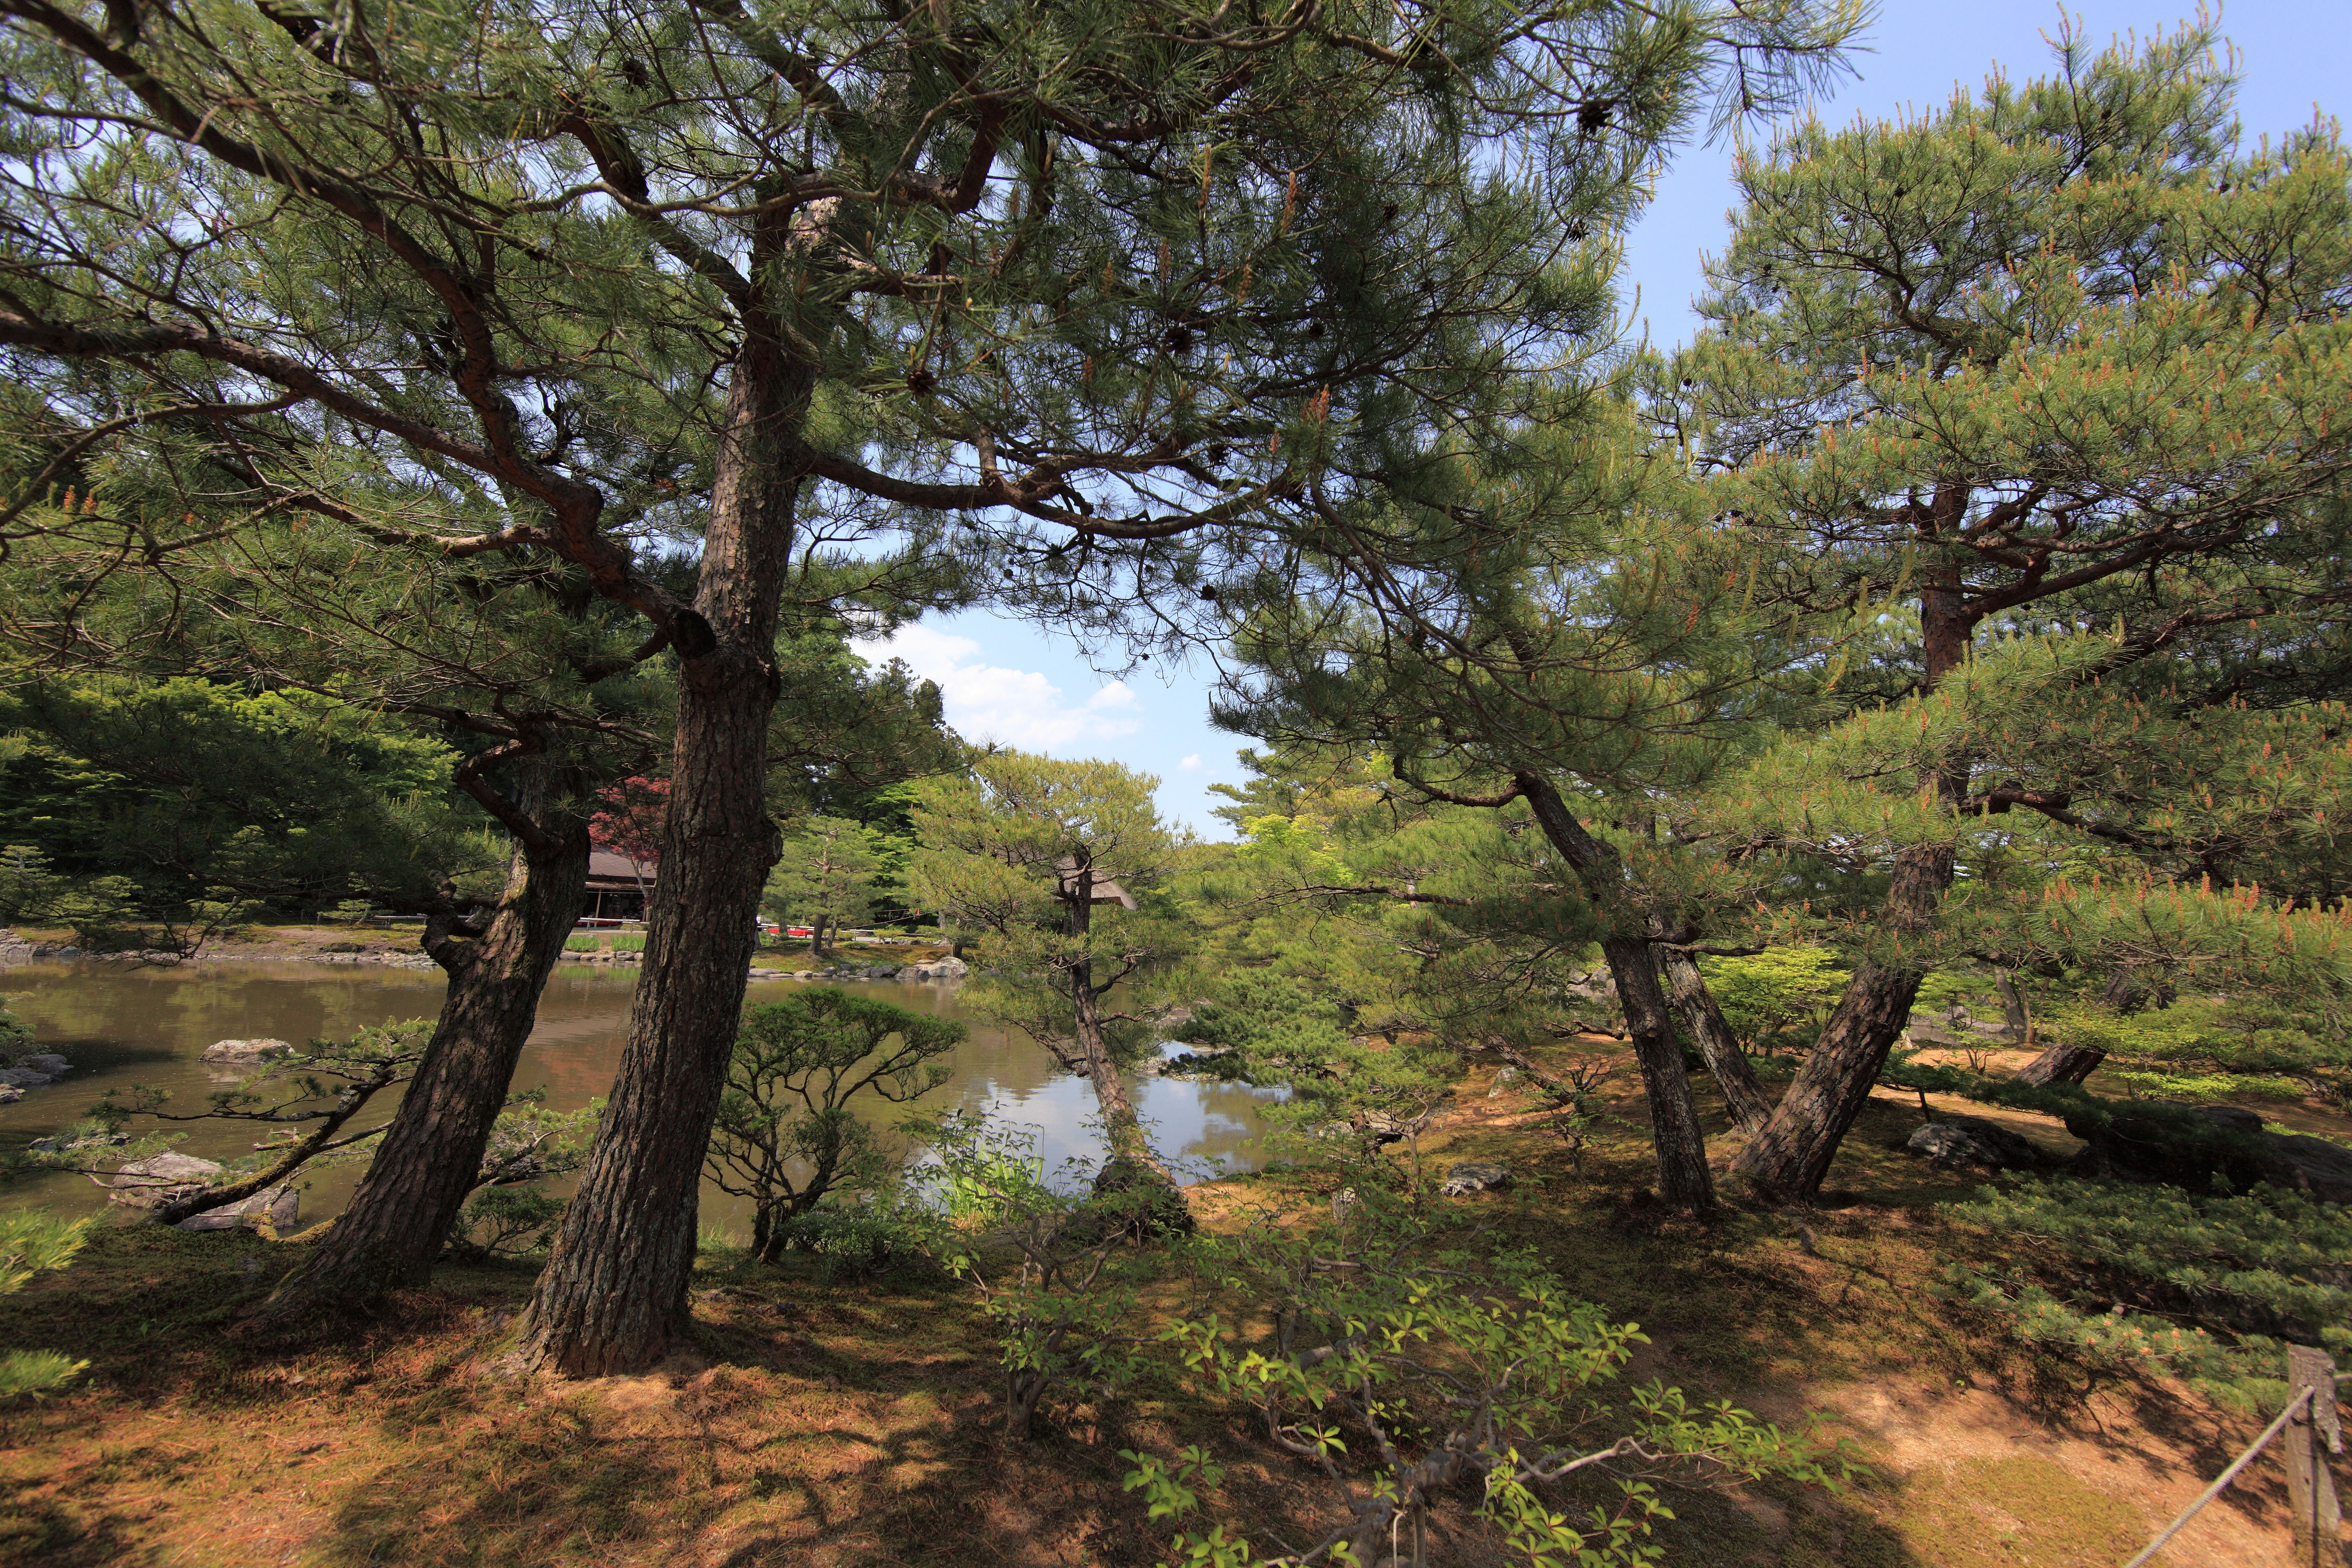
landscape, tree, water, nature, forest, grass, wilderness, branch, plant, high, garden, national park, bank, cool image, japanese, vegetation, wetland, 5d, style, hires, woodland, i, markii, ecosystem, hi, res, resolution, fukushima, johrakuen, nature reserve, state park, riparian zone, biome, old growth forest, woody plant, temperate coniferous forest, riparian forest, shrubland, plant community, tropical and subtropical coniferous forests, valdivian temperate rain forest